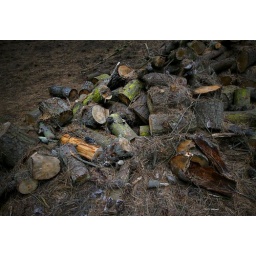
wandering around the forest I came across this felled tree and found it curiously interesting